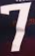
Number: 7